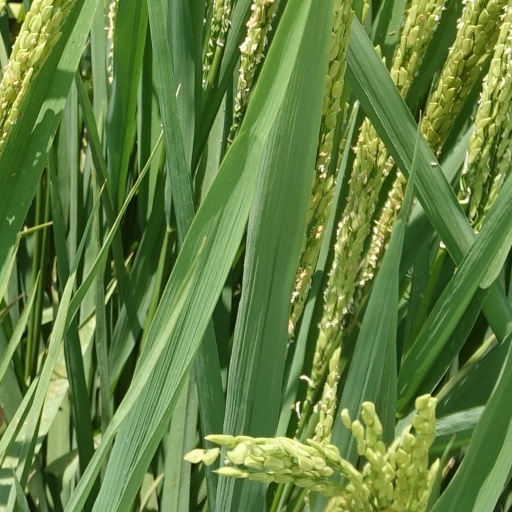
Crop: rice